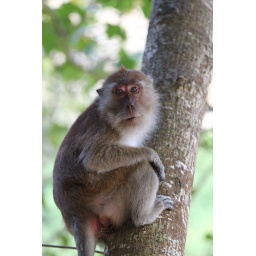
A fearful monkey on the beach in Ao Nang: after being chased by a stray dog